Barbary Coast

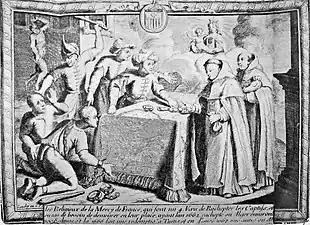
Purchase of Christian captives in the Barbary states

The slave trade was not just an economic lifeline to the Barbary States, but was often justified as a form of jihad against Christian states. Although mainly captives from sea piracy and coastal raiding around the Mediterranean,